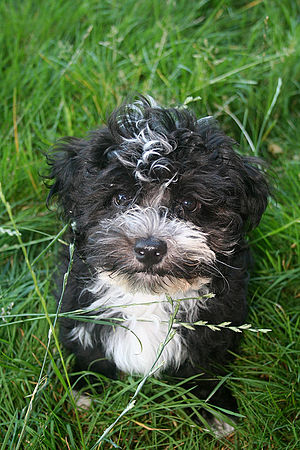
Bichon Havanais
Sort og hvid Havanis hvalp
Bichon Havanais er en hunderace. Det er en selskabshund, og den kræver en del opmærksomhed. Bichon havanais har en pels, som kræver en del pleje). Hunderacen kan blive op til 15-16 år og dens tolerance er fra 21-29 cm og er allergivenlig.